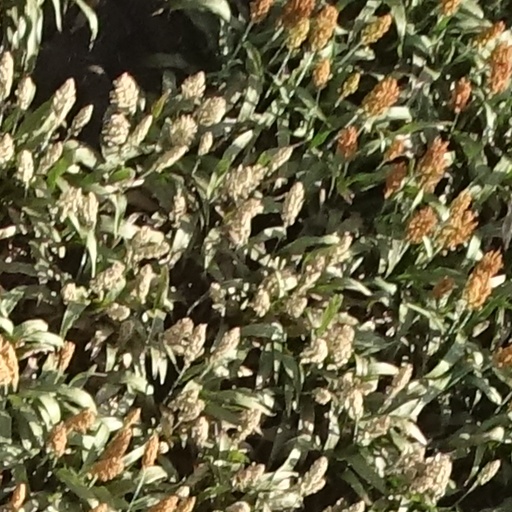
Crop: sorghum